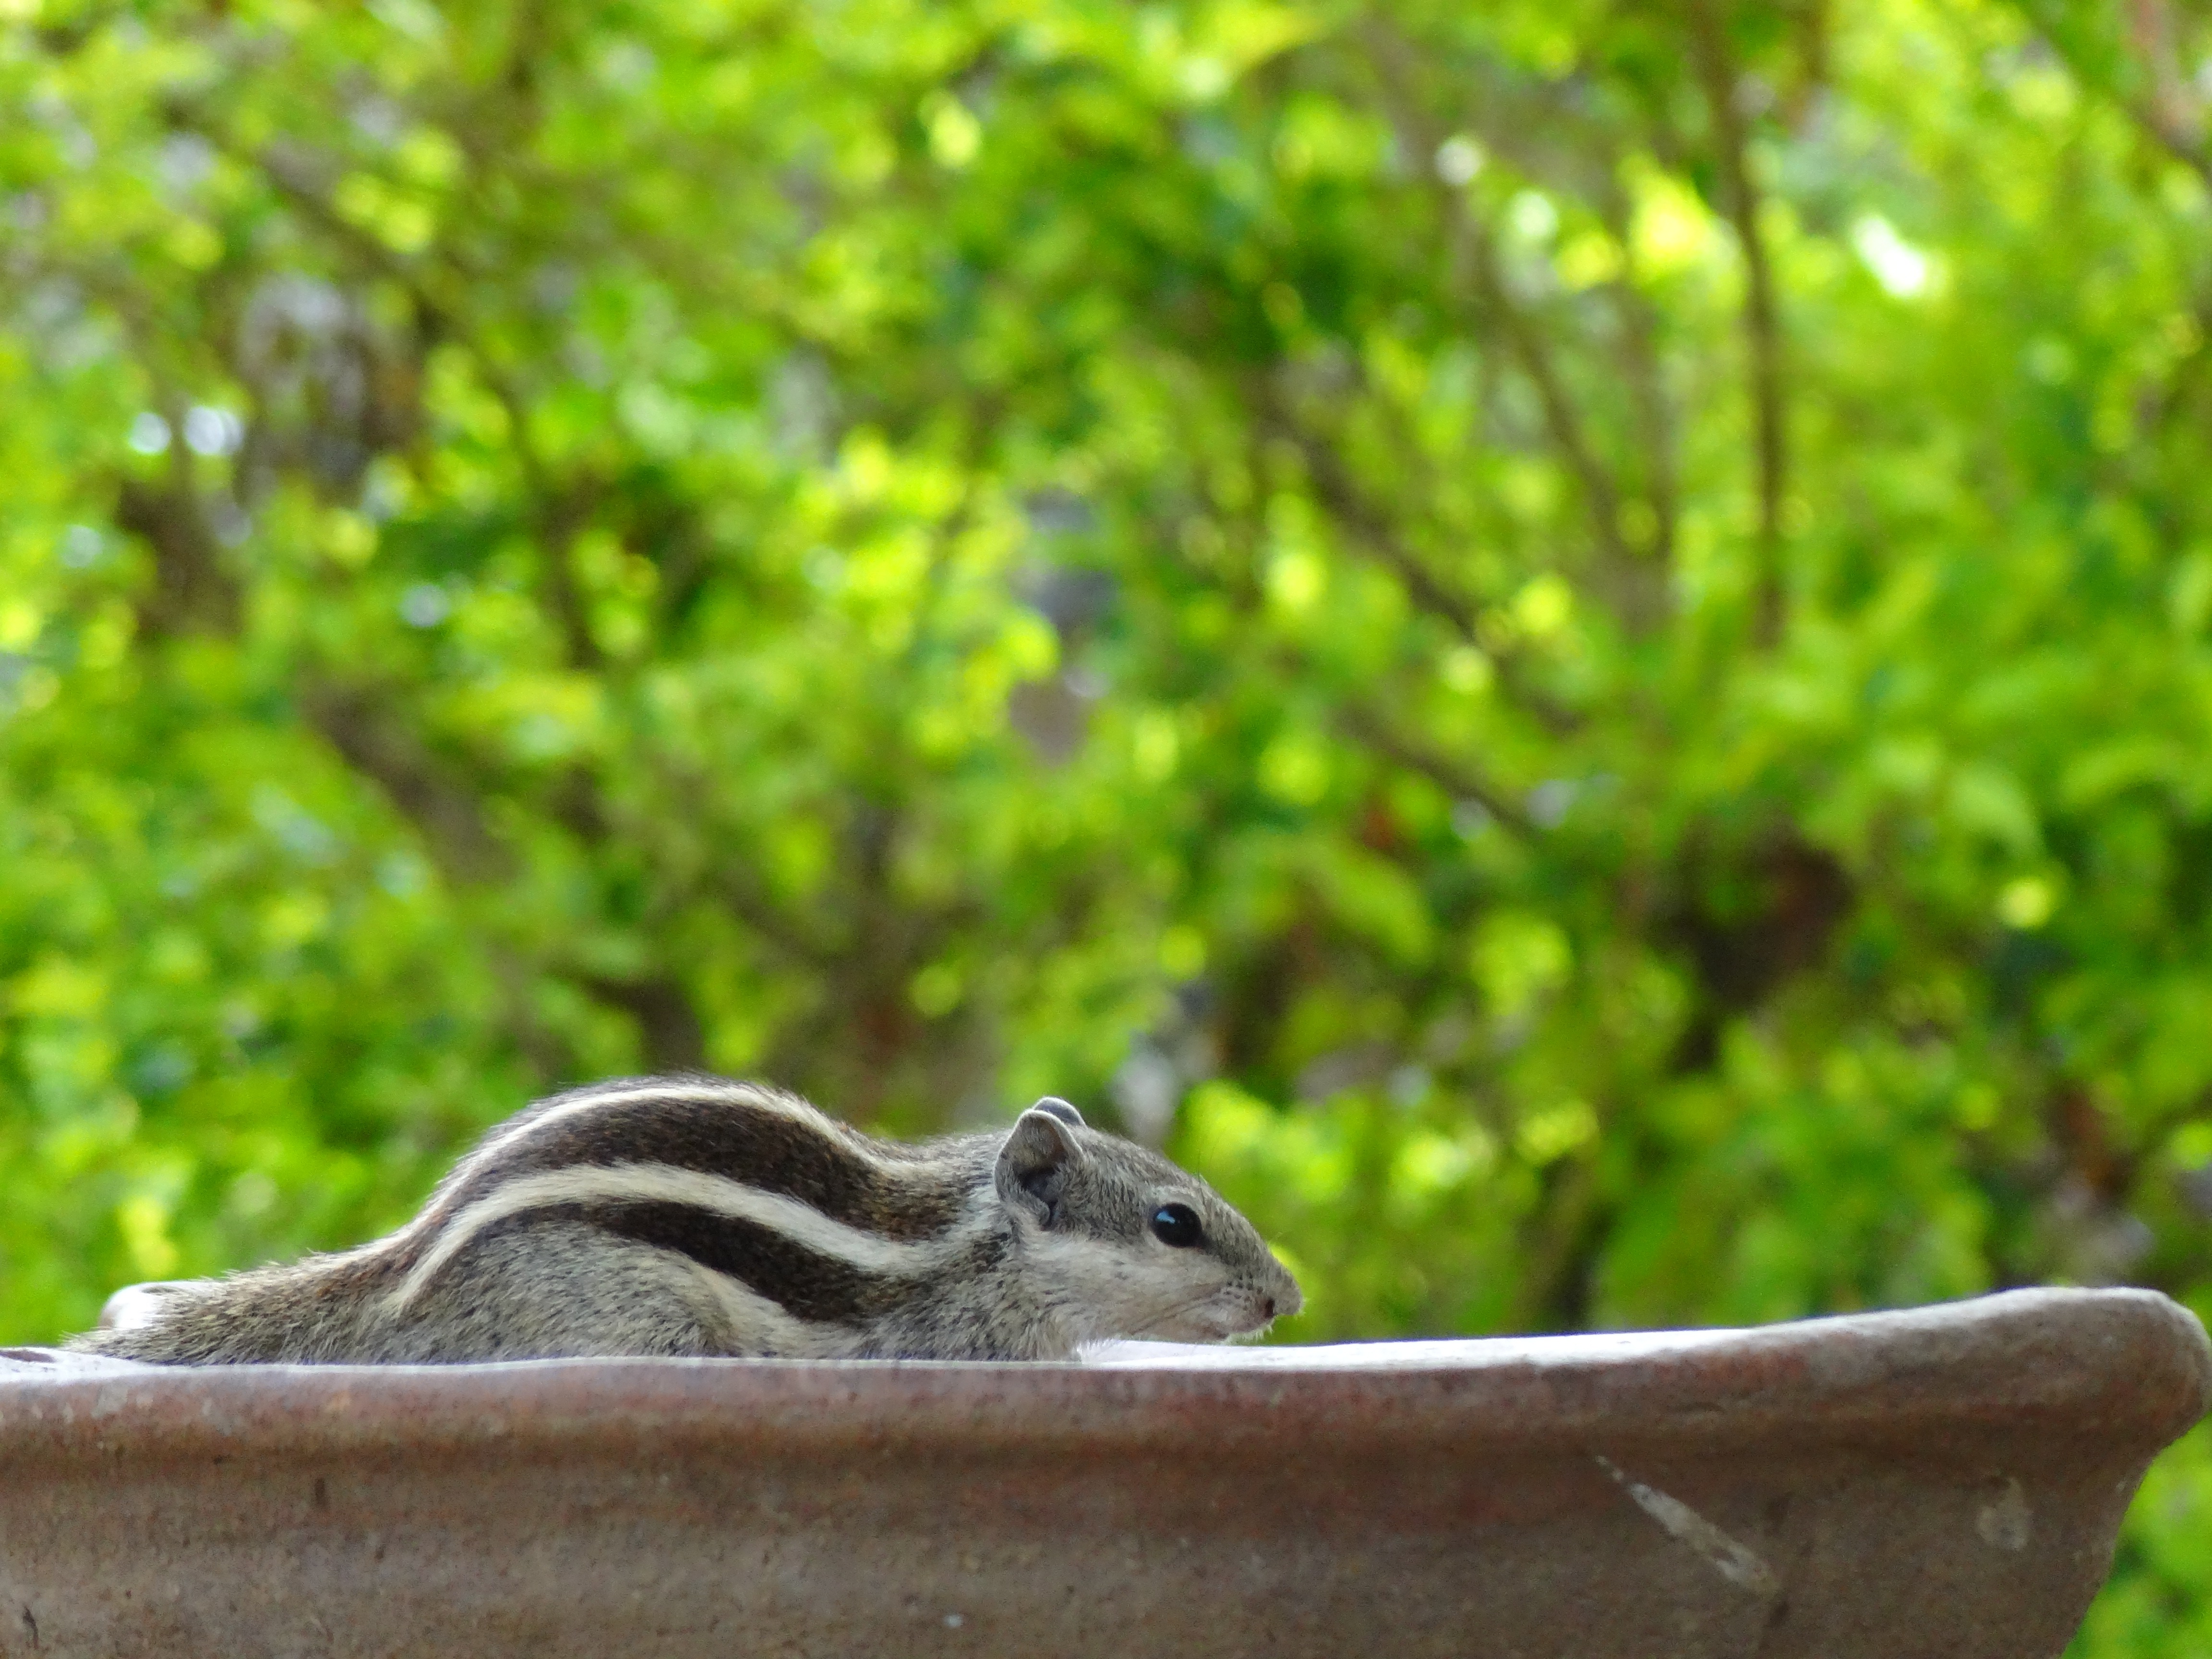
tree, nature, branch, leaf, animal, cute, wildlife, zoo, green, squirrel, amphibian, garden, rodent, fauna, close up, outdoors, vertebrate